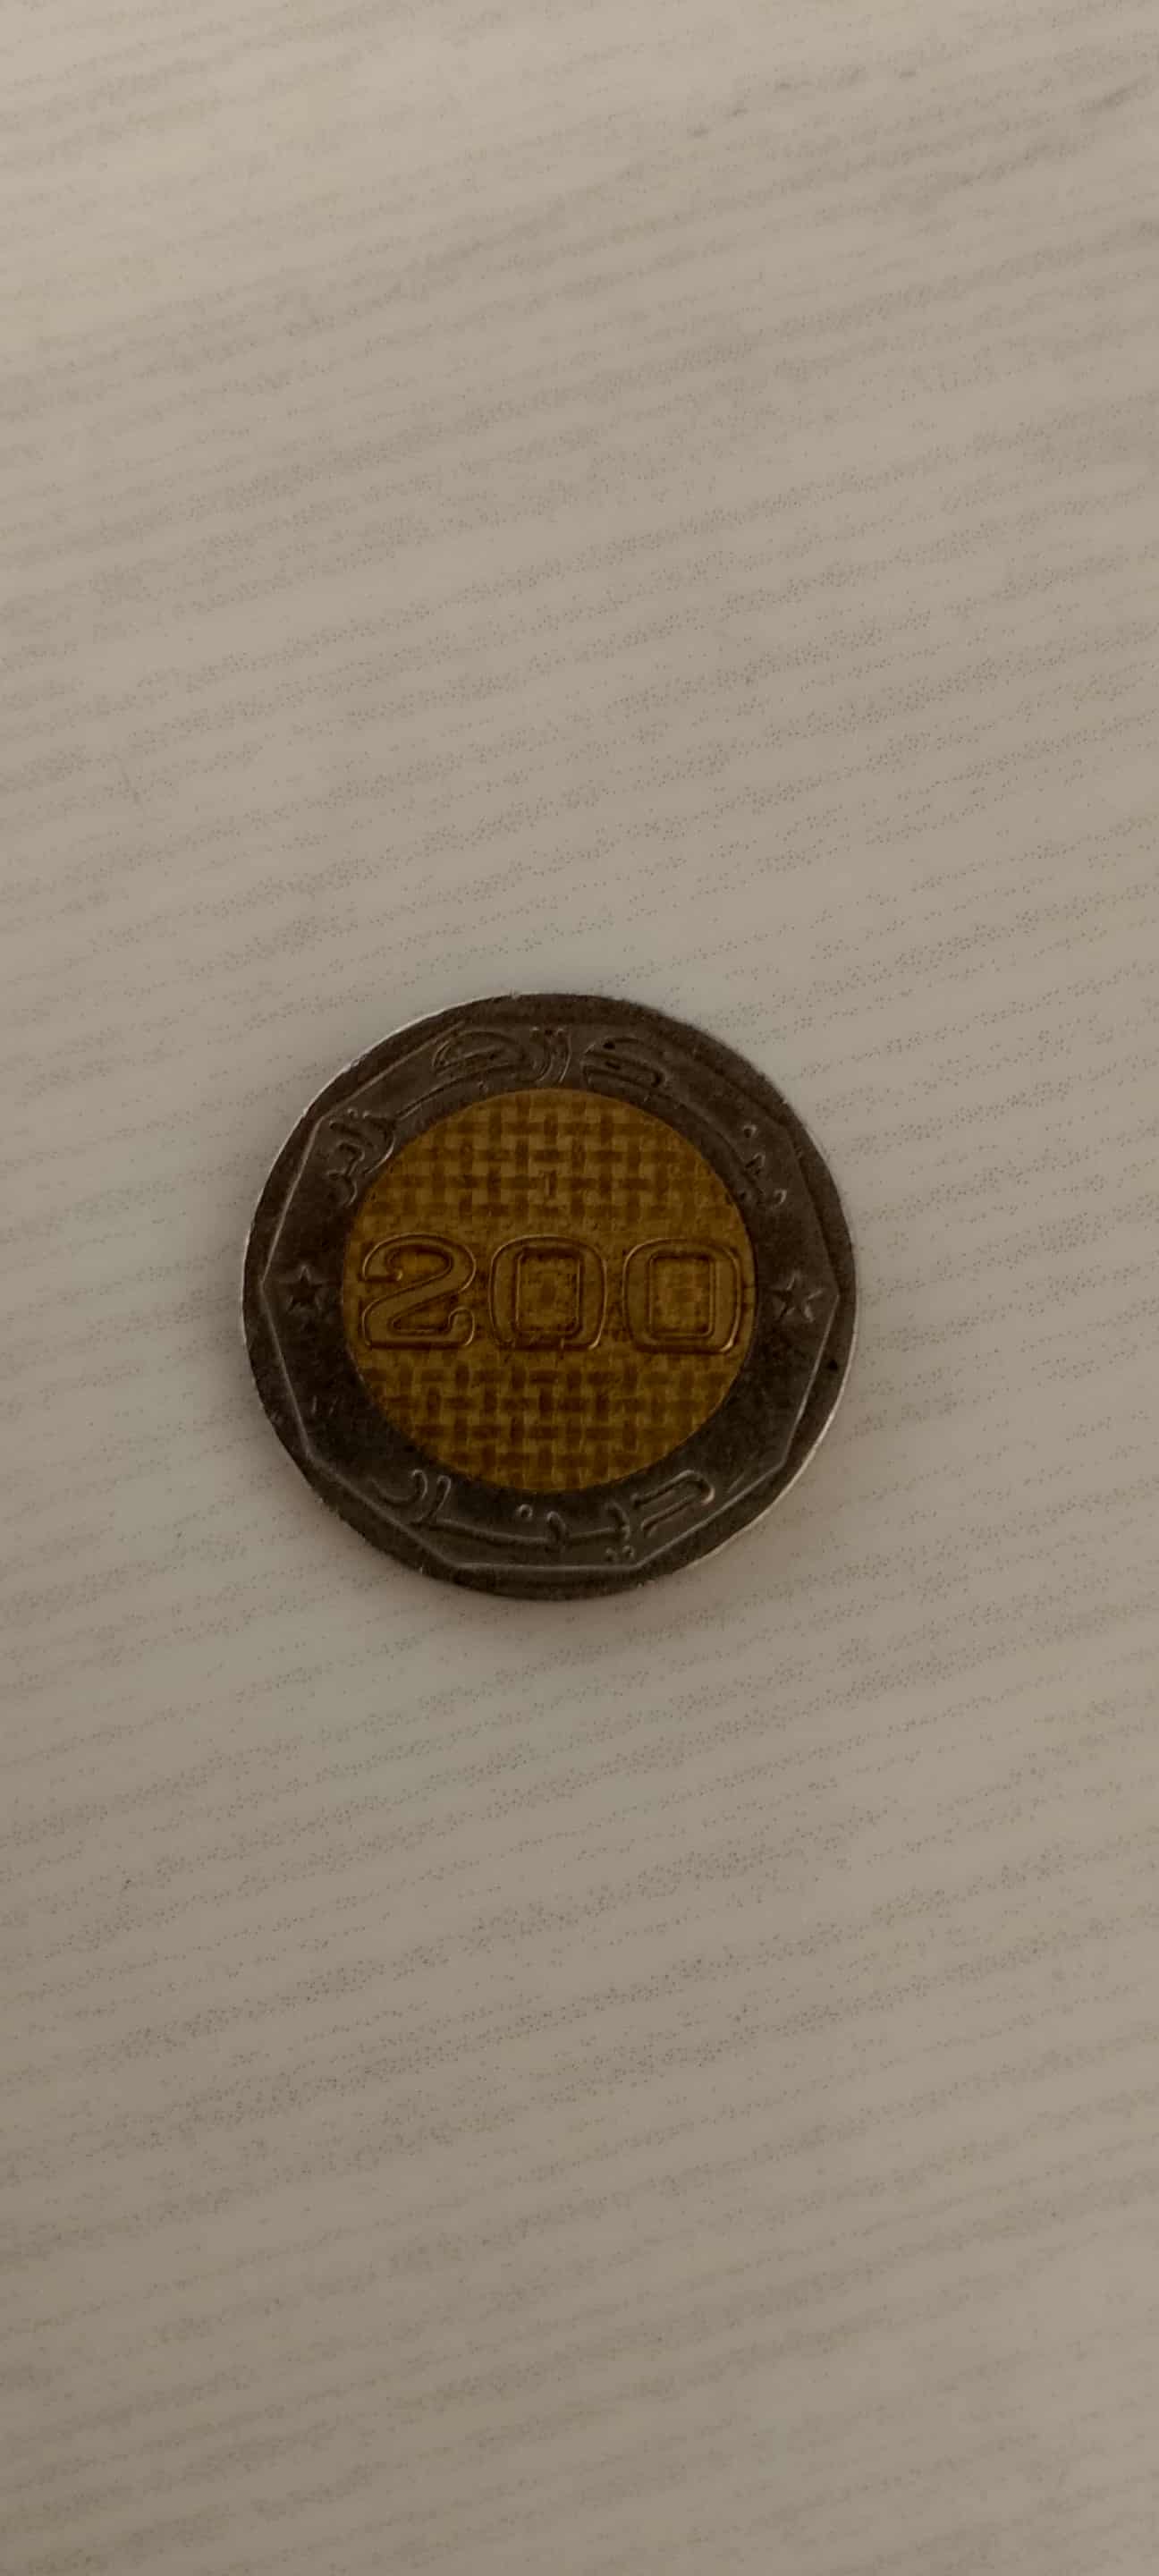
Denomination: 200DZDP